Stefan Kuipers

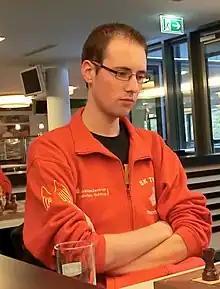
Kuipers in 2012

In 2010, Kuipers played in Group C of the Tata Steel Chess Tournament, where he defeated a few higher-rated players: Daniele Vocaturo, Nils Grandelius, and Mariya Muzychuk.